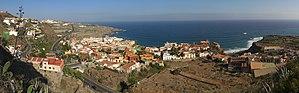
San Juan de la Rambla est une commune de la province de Santa Cruz de Tenerife dans la communauté autonome des Îles Canaries en Espagne. Elle est située au nord de l'île de Tenerife.